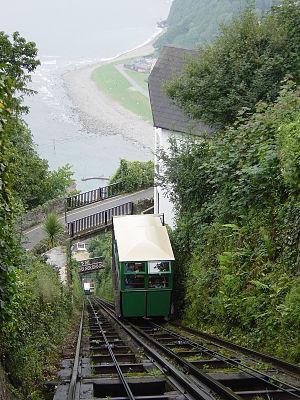
Le Lynton and Lynmouth Cliff Railway est un funiculaire qui relie les villages de Lynmouth et Lynton dans le Devon en Angleterre. Il a été mis en service en 1890.